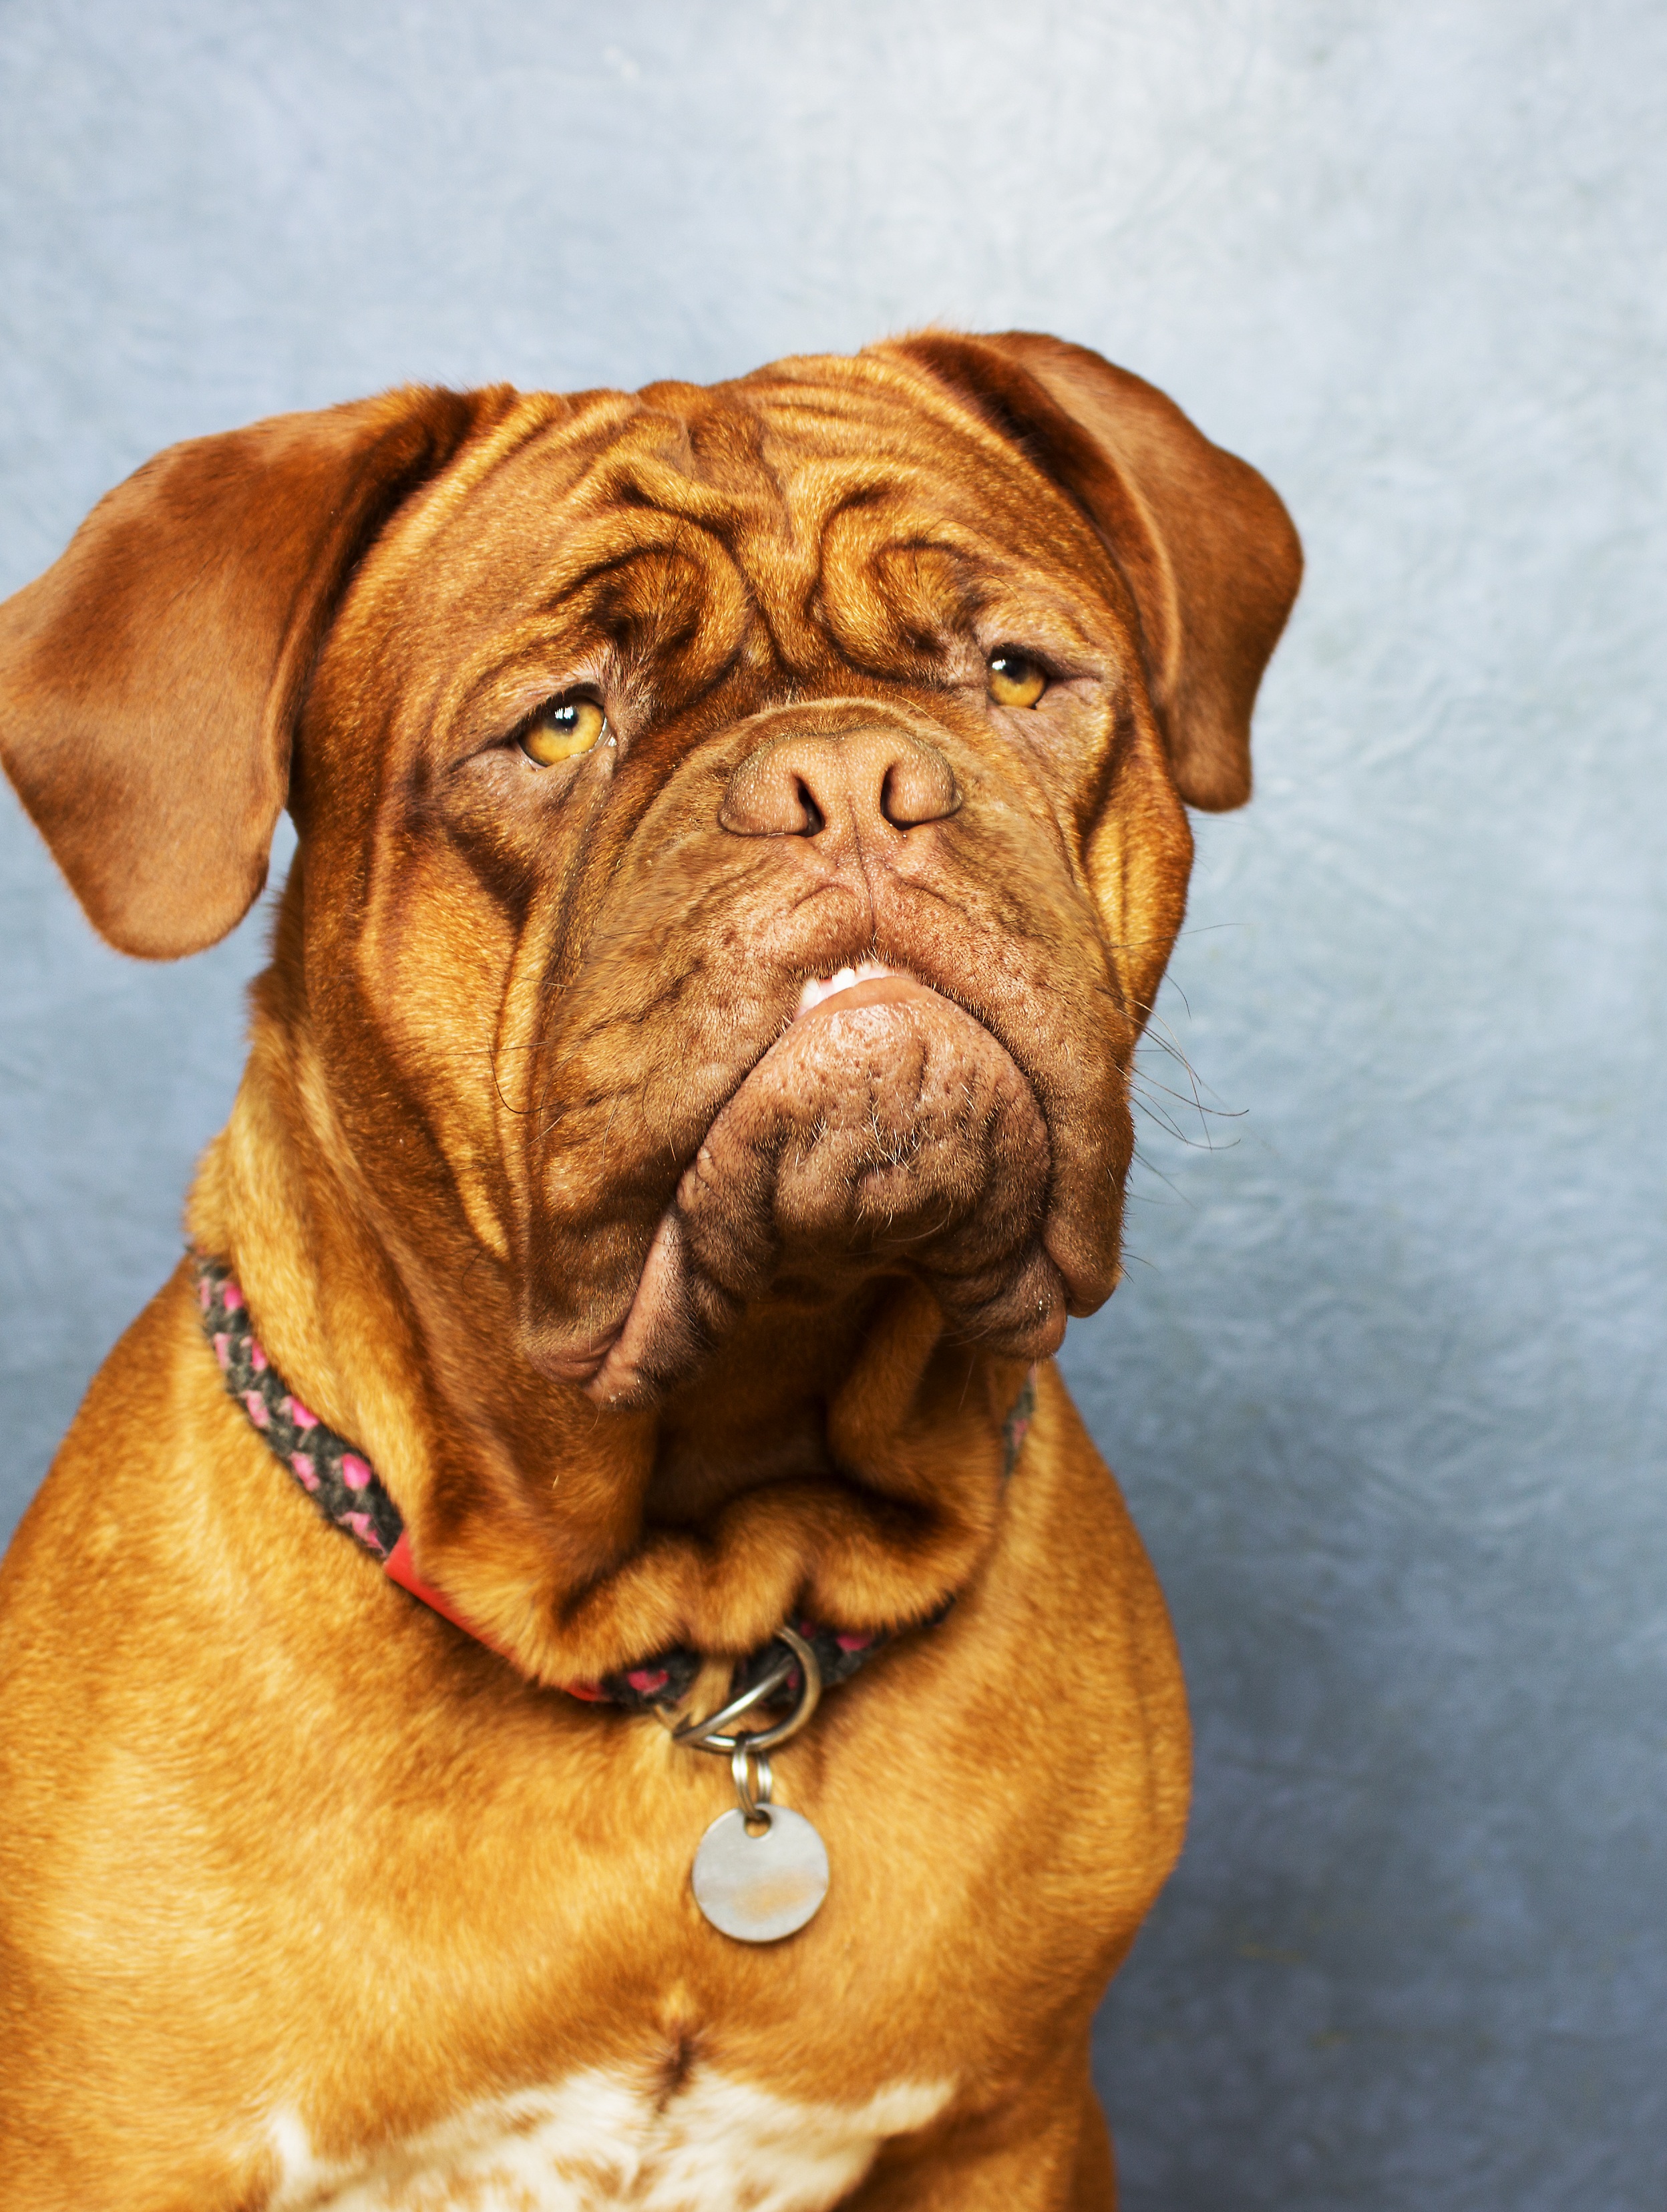
nature, white, seating, home, puppy, dog, animal, cute, pet, portrait, young, small, studio, brown, mammal, child, bulldog, thoroughbred, face, de, french, background, happy, lovely, newborn, vertebrate, funny, bordeaux, big, nice, adorable, rare, dog breed, wrinkled, guard dog, mastiffs, family tree, mastiff, are you looking for, bullmastiff, dogue de bordeaux, dog like mammal, dog crossbreeds, tosa